Sky position (RA, Dec in degrees): 209.594, 11.235
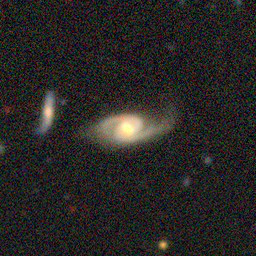
Galaxy morphology: Unbarred Loose Spiral Galaxies